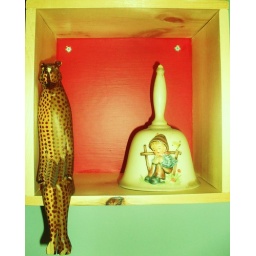
wooden leopard made in kenya from Erin and a Hummel bell in a shadow box of mine